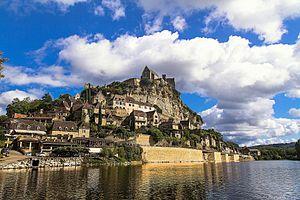
le village de Beynac vue depuis le fleuve
Beynac-et-Cazenac est une commune française située dans le département de la Dordogne, en région Nouvelle-Aquitaine.